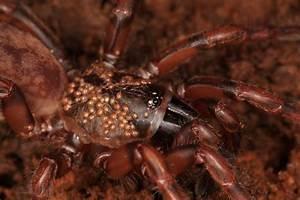
spider